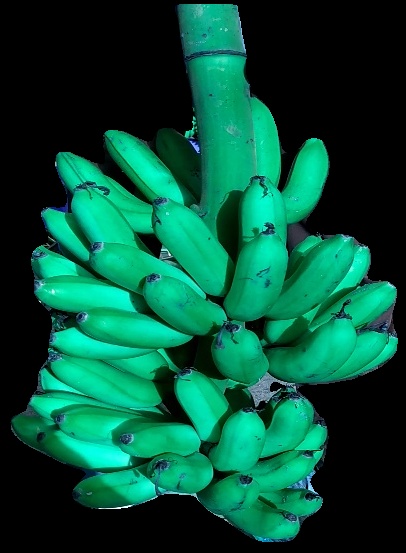
Variety: rasbale
Grade: grade1